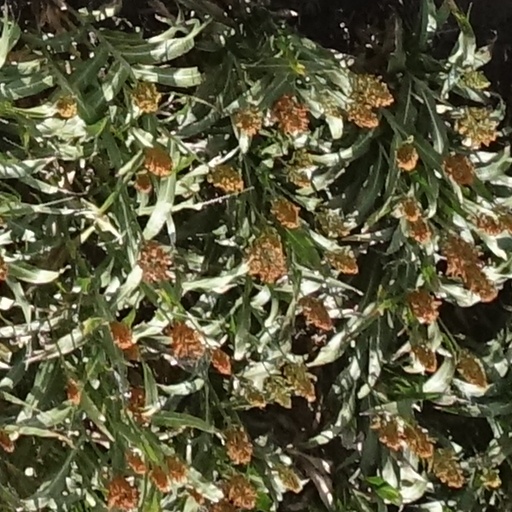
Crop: sorghum